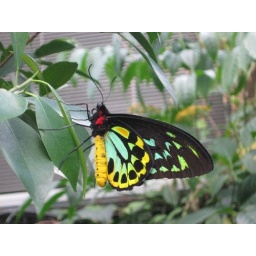
The butterfly house at the zoo seems to have been taken over entirely by Cairns Birdwings